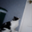
Label: cat